The Best American Short Stories 2007

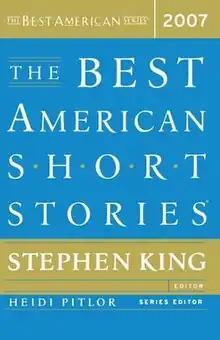

The Best American Short Stories 2007, a volume in "The Best American Short Stories series", was edited by Heidi Pitlor and by guest editor Stephen King.